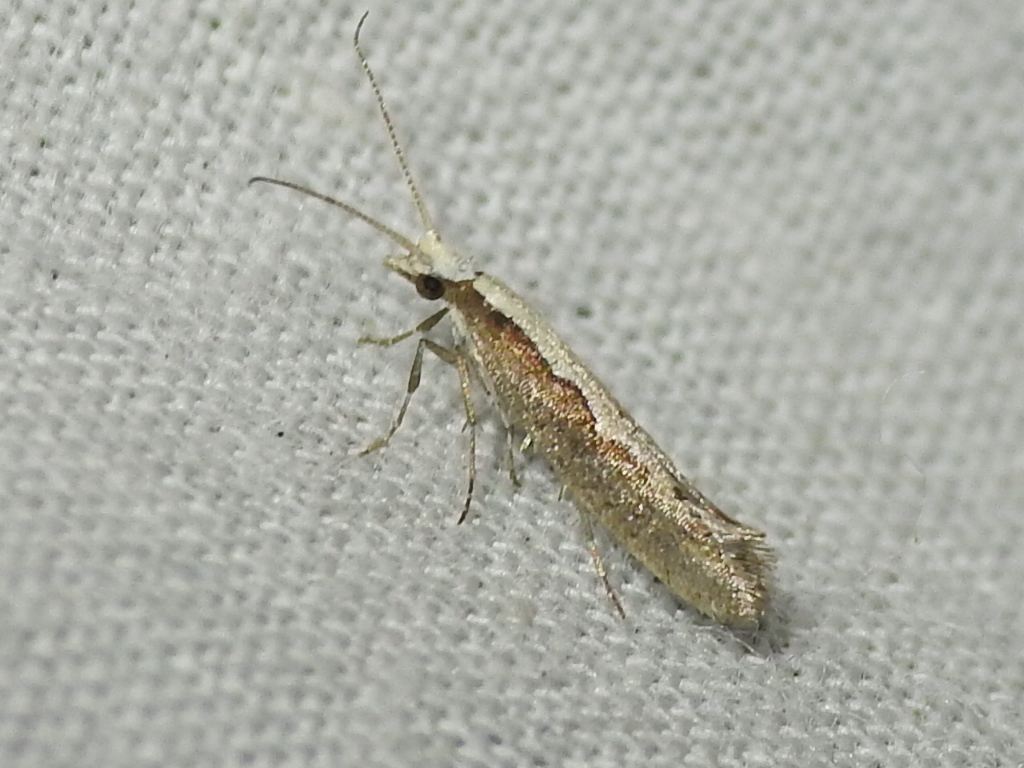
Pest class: diamondback_moth